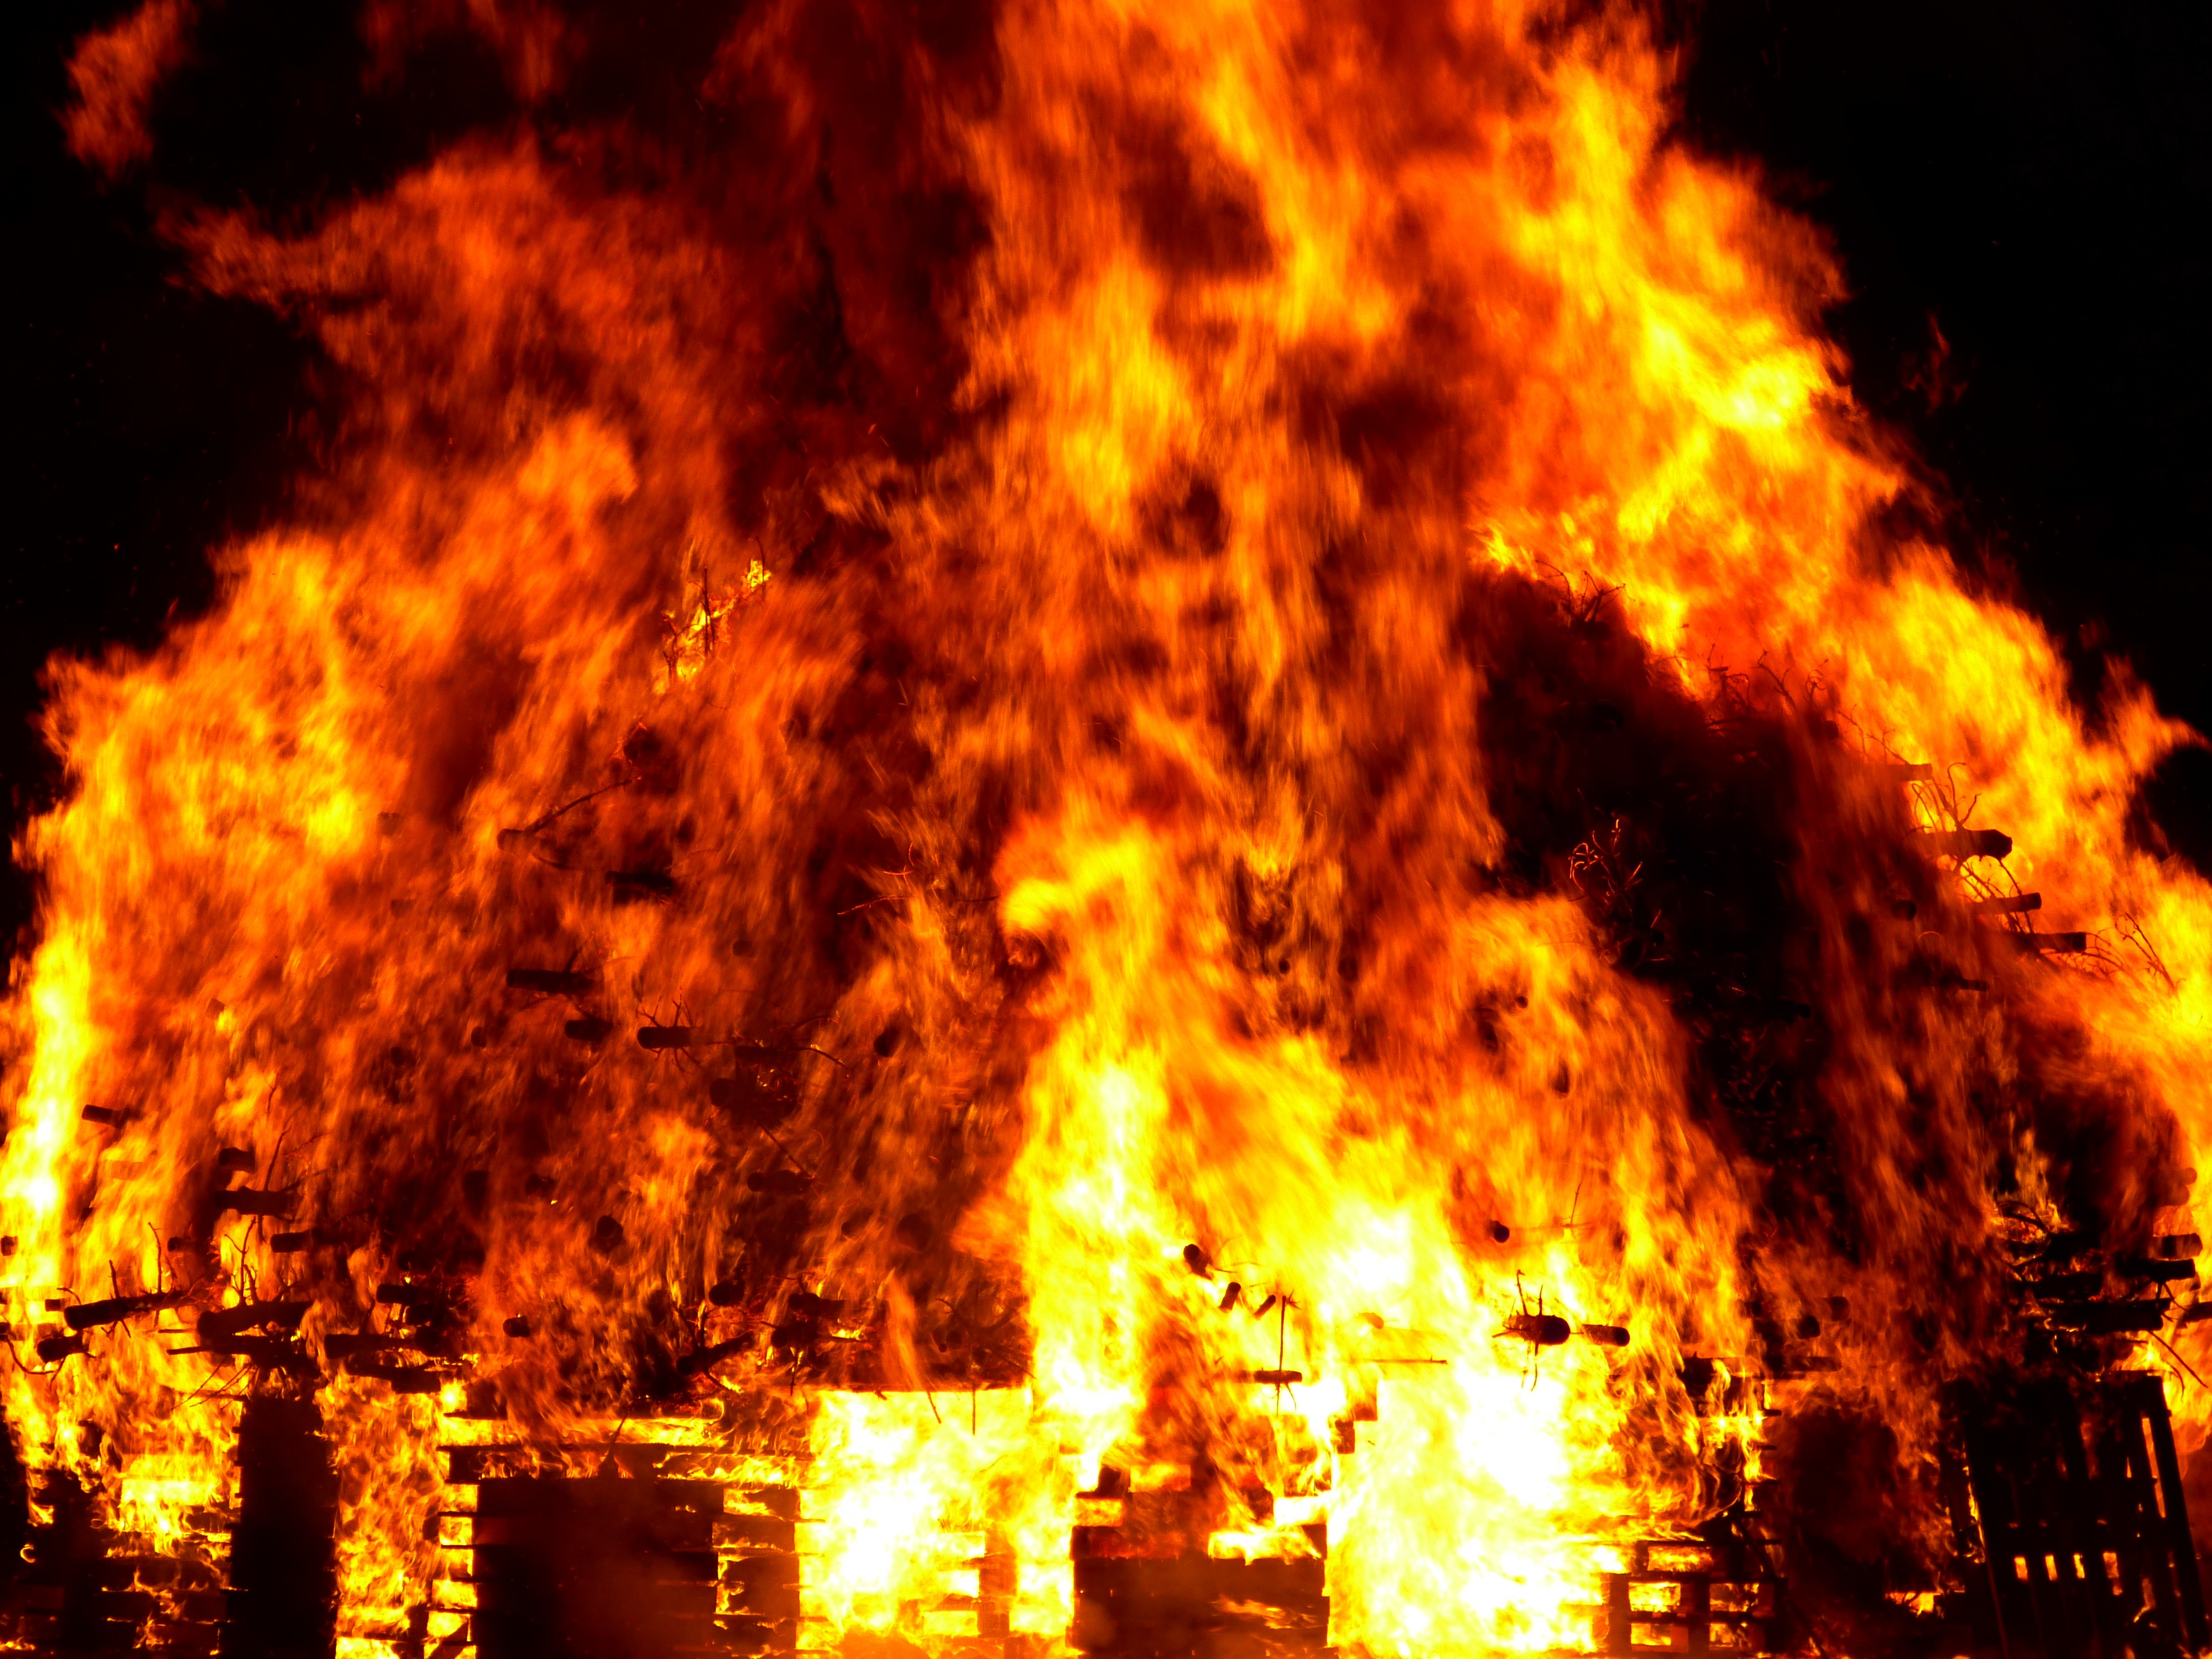
warm, flame, fire, campfire, bonfire, heat, radio, burn, blaze, hell, event, fr hlingsanfang, winter drive, spark fire, hell fire, purgatory